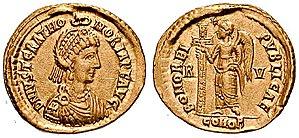
Honoria, née en 416 ou 417 à Ravenne, morte en 455 ou 457 à Constantinople, est une princesse romaine, sœur de Valentinien III, empereur d’Occident de 425 à 455.
Augusta est la forme féminine du titre d'Auguste. Il est généralement donné aux épouses ou parentes des empereurs romains et des empereurs byzantins sous la forme hellénisée de αὐγούστα.